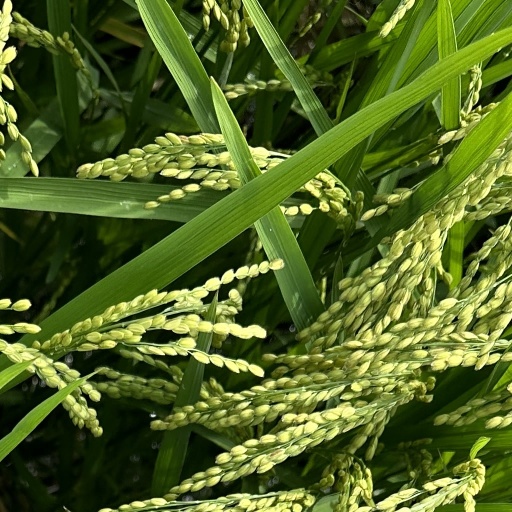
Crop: rice